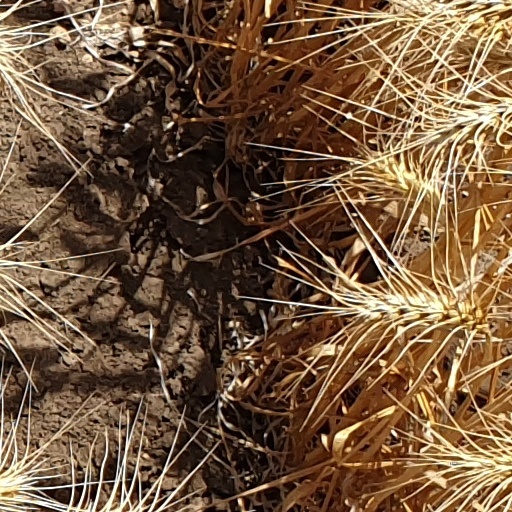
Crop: wheat